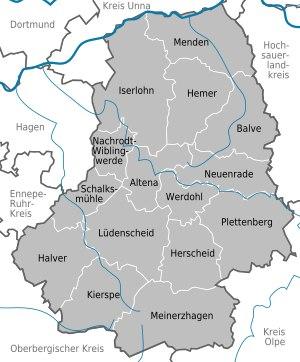
L'arrondissement de La Marck est situé au centre de la Rhénanie-du-Nord-Westphalie. Il a des limites avec la ville de Hagen et les arrondissements d'Unna, Soest, Haut-Sauerland, Olpe, Haut-Berg et Ennepe-Ruhr. Il porte son nom de l'ancien Comté de la Marck à laquelle le territoire appartenait au Moyen Âge. L'arrondissement est traversé par l'autoroute A 45.